Dorsal attention network

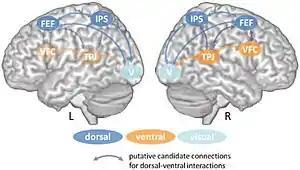
Interaction between dorsal and ventral attention networks enables dynamic control of attention in relation to top-down goals and bottom-up sensory stimulation.

The dorsal attention network (DAN), also known anatomically as the dorsal frontoparietal network (D-FPN), is a large-scale brain network of the human brain that is primarily composed of the intraparietal sulcus (IPS) and frontal eye fields (FEF). It is named and most known for its role in voluntary orienting of visuospatial attention.